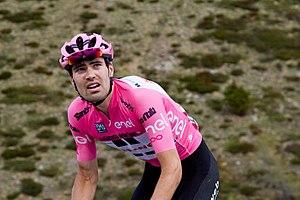
L'équipe cycliste Sunweb est une équipe allemande de cyclisme sur route. Créée en 2005 sous licence néerlandaise jusqu'en 2014 inclus, elle fait partie depuis 2013 de l'UCI World Tour. Elle porte le nom de son principal sponsor depuis 2017, l'agence de voyage en ligne Sunweb. Elle s'est auparavant appelée Shimano-Memory Corp, Skil-Shimano, Argos-Shimano, Giant-Shimano et Giant-Alpecin. Elle est dirigée depuis 2008 par Iwan Spekenbrink. Spécialisée dans les sprints pendant plusieurs années avec les Allemands Marcel Kittel et John Degenkolb, elle a remporté Milan-San Remo et Paris-Roubaix grâce à ce dernier. Sur les grands tours, Tom Dumoulin s'est imposé sur le Tour d'Italie 2017.
La 100ᵉ édition du Tour d'Italie a lieu du 5 au 28 mai 2017. Elle fait partie du calendrier UCI World Tour 2017 en catégorie 2.UWT.
Tom Dumoulin, né le 11 novembre 1990 à Maastricht, est un coureur cycliste néerlandais, professionnel depuis 2012 et actuellement membre de l'équipe Jumbo-Visma. En 2017, il devient le premier Néerlandais à remporter le Tour d'Italie. Spécialiste du contre-la-montre, il est notamment champion du monde de contre-la-montre 2017, triple champion des Pays-Bas, vice-champion olympique de la discipline et champion du monde du contre-la-montre par équipes 2017 avec Sunweb. Il a également remporté des étapes sur les trois grands tours et a terminé en 2018 deuxième du Tour de France et du Tour d'Italie.